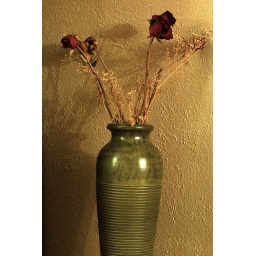
red roses in green vase